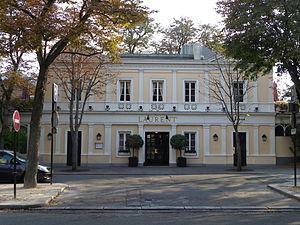
Restaurant Laurent, Carré Marigny des Jardins des Champs-Elysées, 41 Avenue Gabriel, VIIIe arrondissement, Paris, France.
L’avenue Gabriel est une voie du 8ᵉ arrondissement de Paris. Elle commence place de la Concorde et au 1, rue Boissy-d’Anglas et se termine au 2, avenue Matignon.